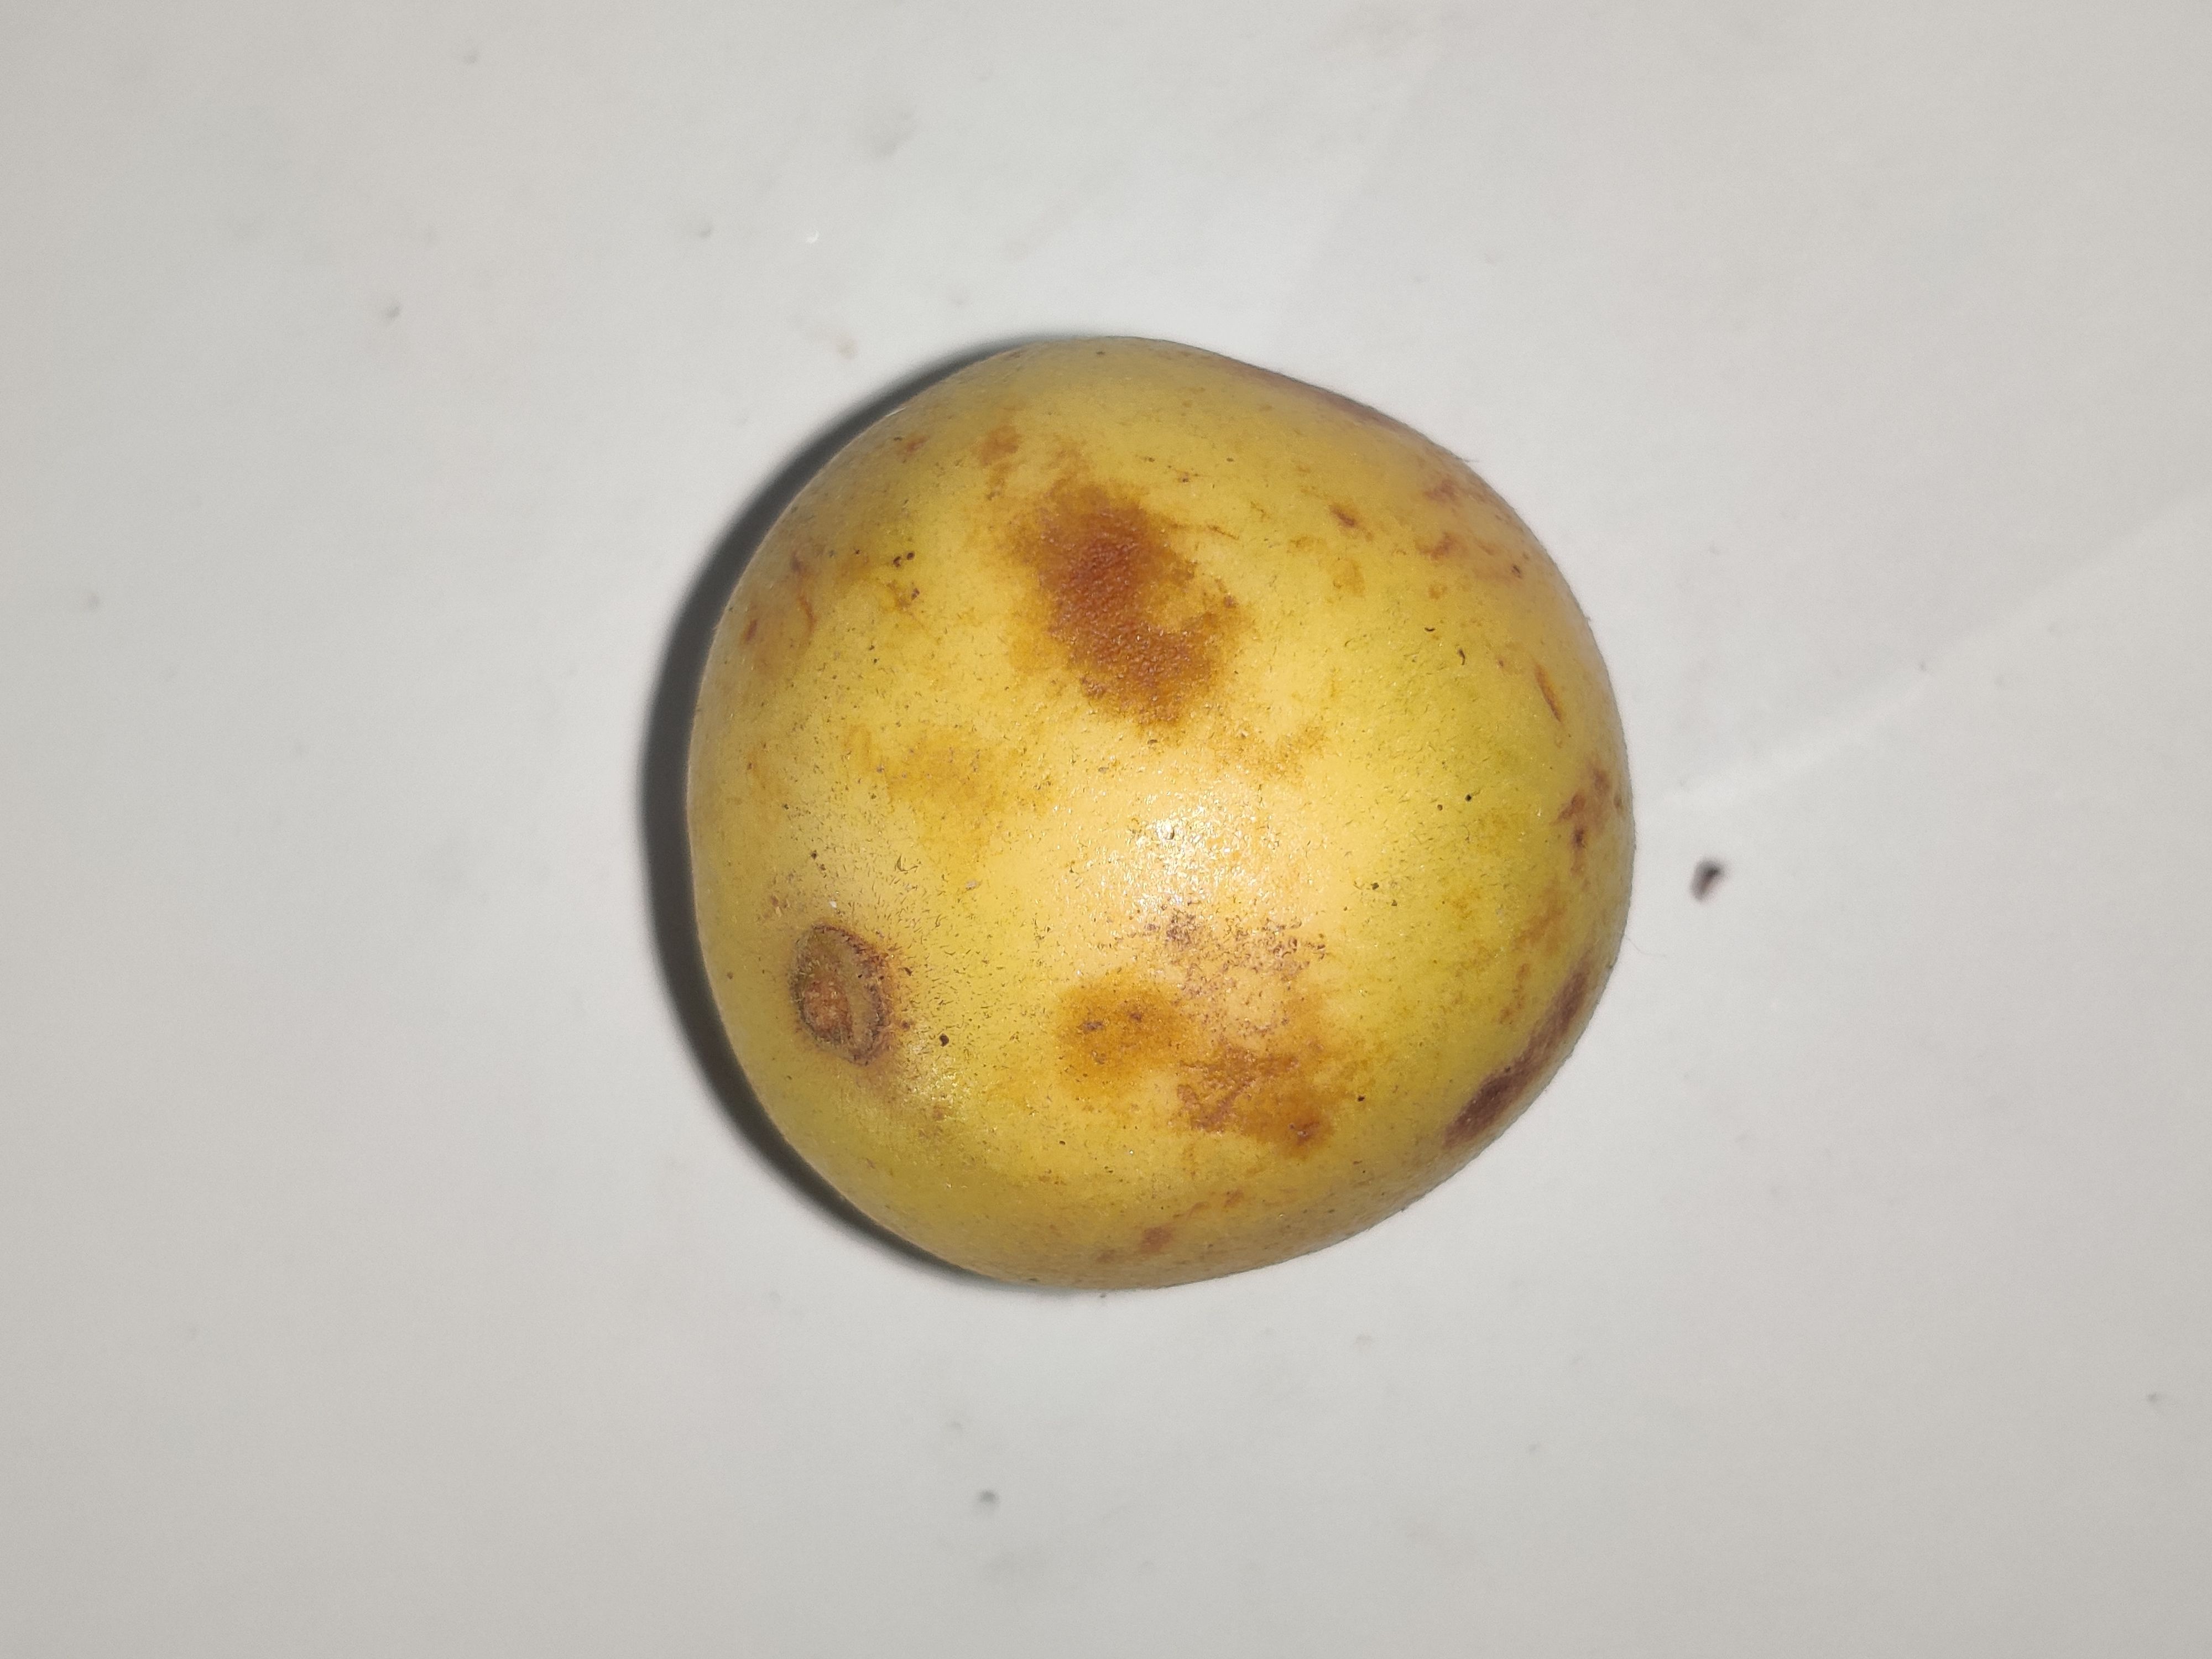
Fruit: burmese-grape
Grade: 2nd-grade